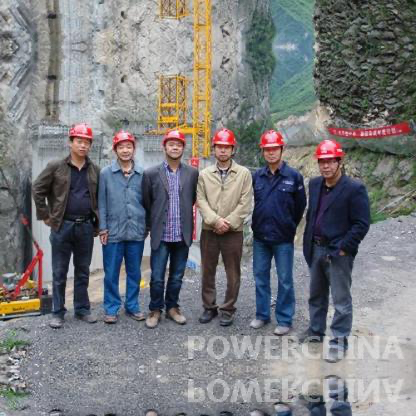
Objects in the image:
label: helmet
label: helmet
label: helmet
label: helmet
label: helmet
label: helmet